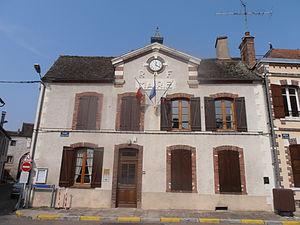
Mairie de Cezy (Yonne) France
Cézy est une commune française située dans le département de l'Yonne en région Bourgogne-Franche-Comté.